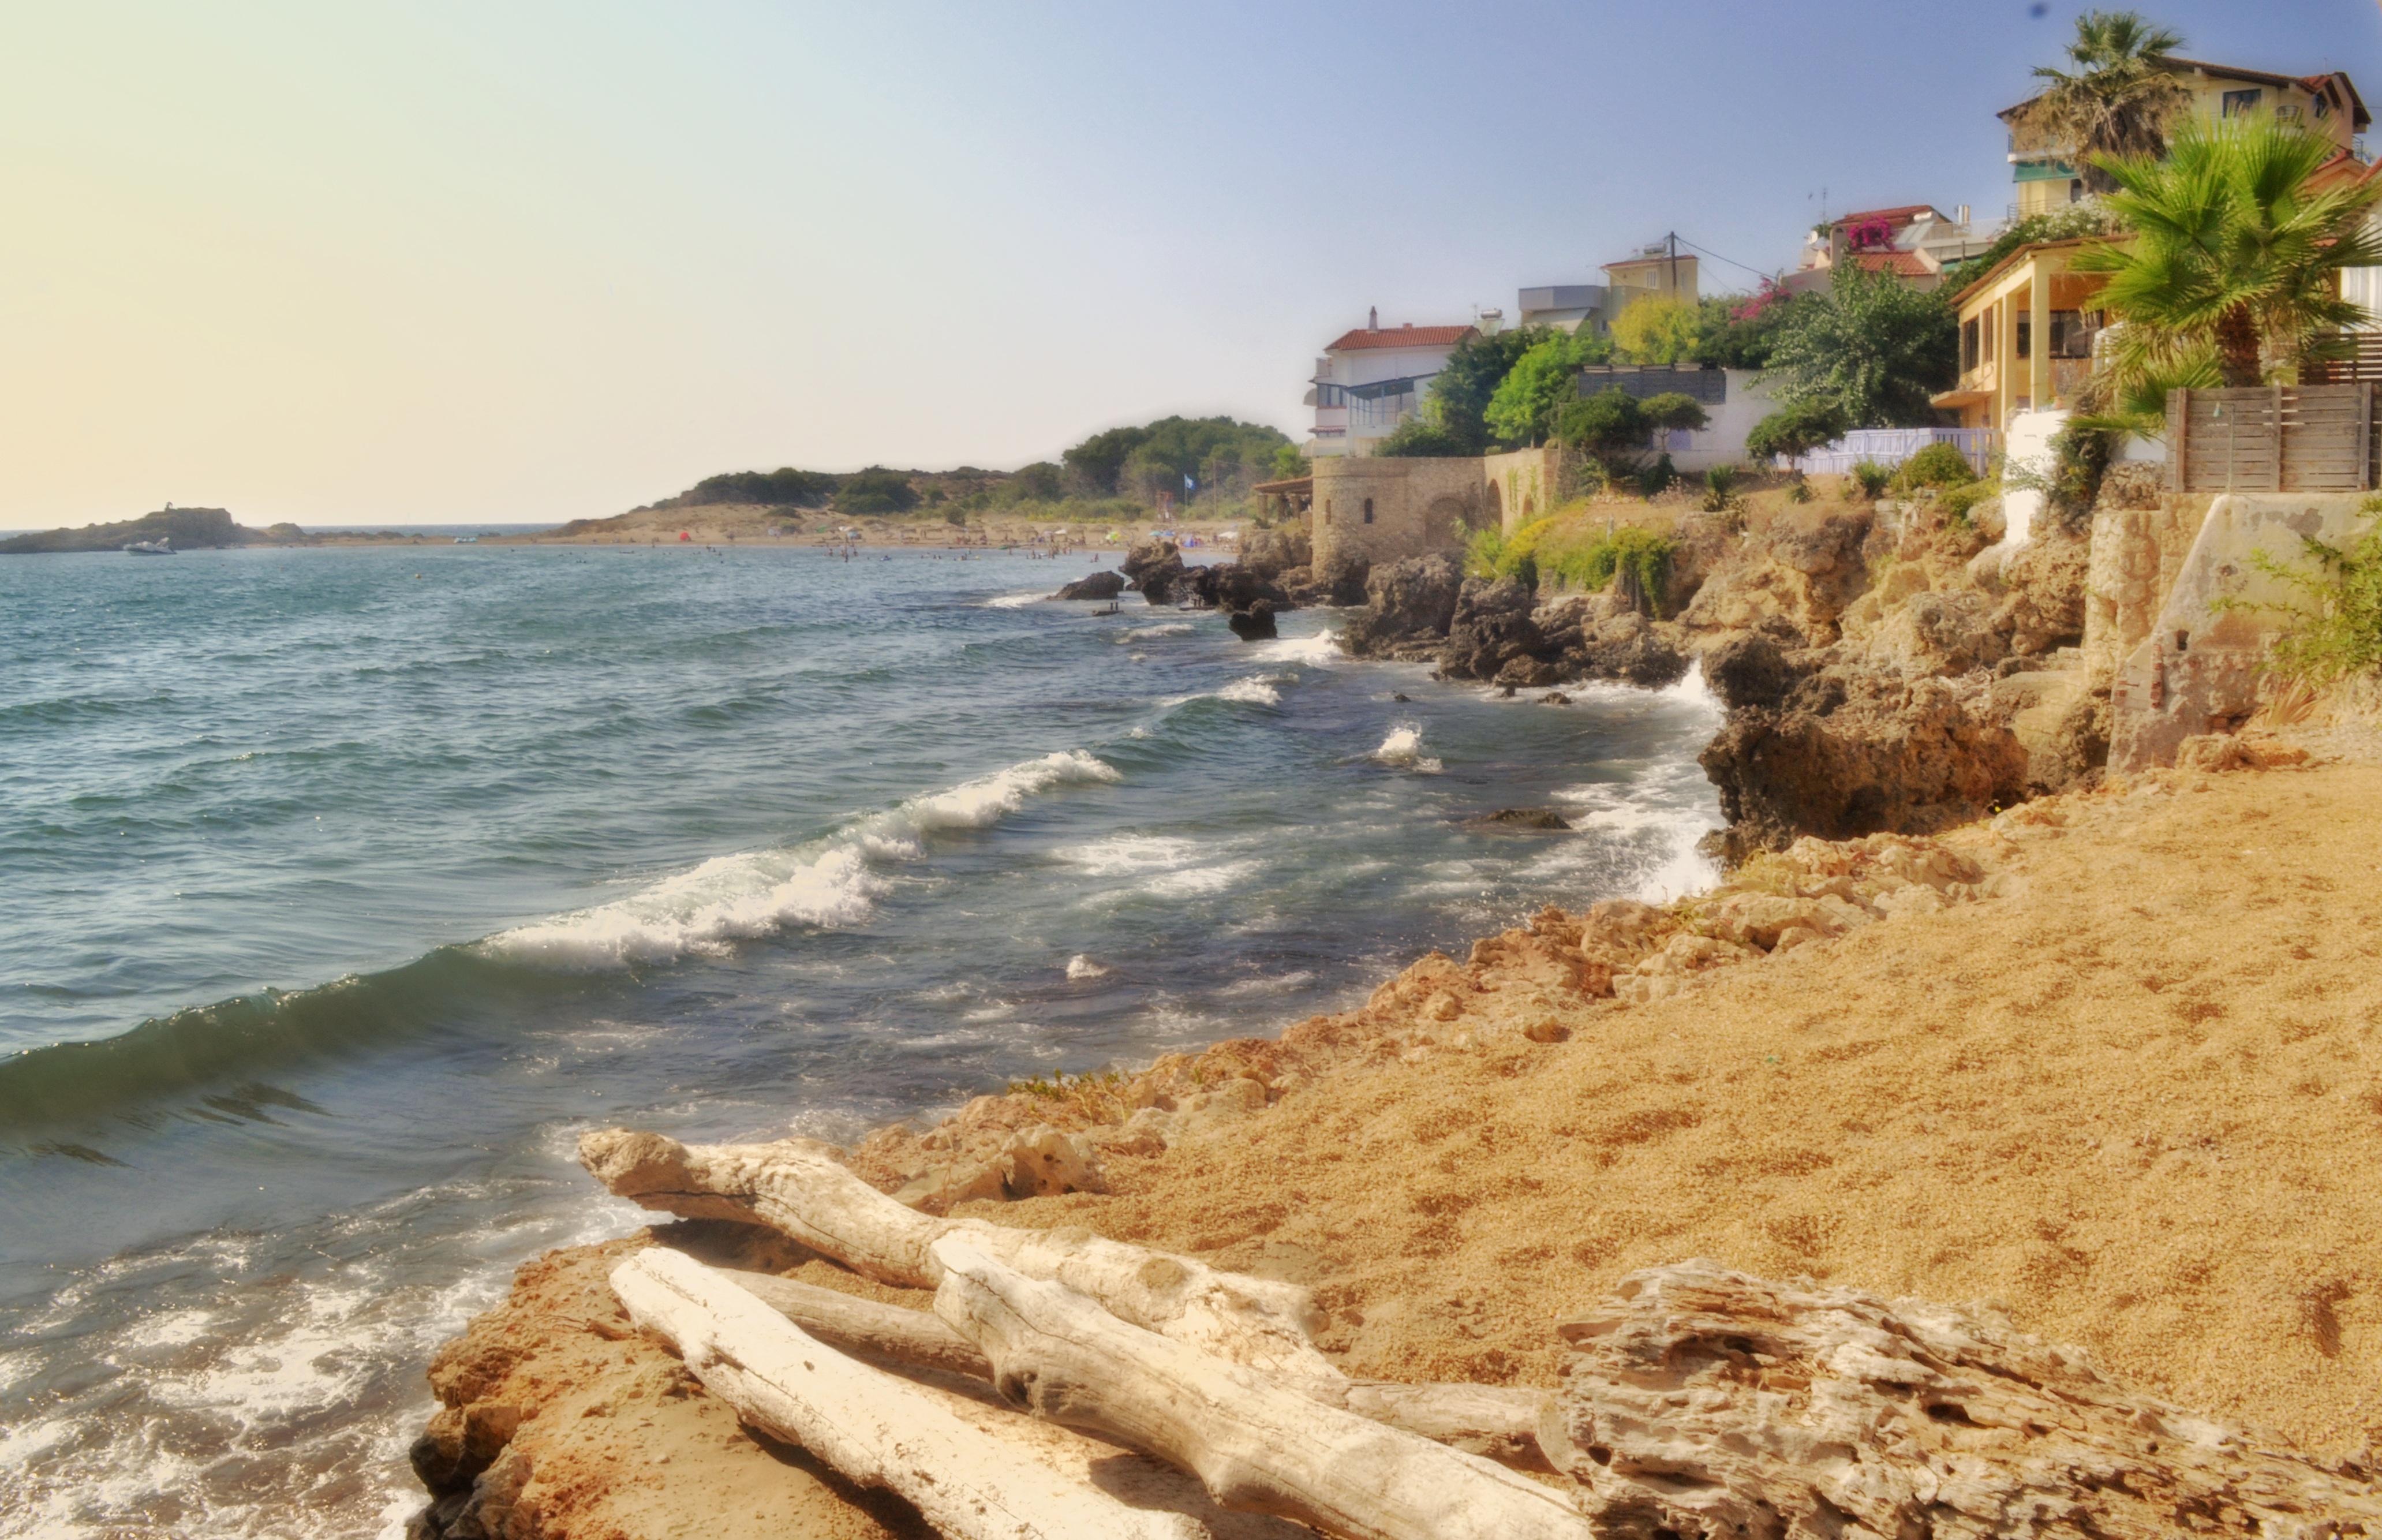
beach, landscape, sea, coast, water, nature, outdoor, sand, ocean, horizon, light, sky, sun, sunlight, shore, wave, summer, vacation, cliff, cove, paradise, scenic, tropical, color, seascape, holiday, bay, blue, terrain, body of water, resort, greece, cape